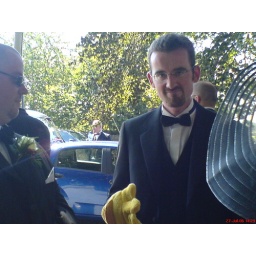
Man in black plus duck